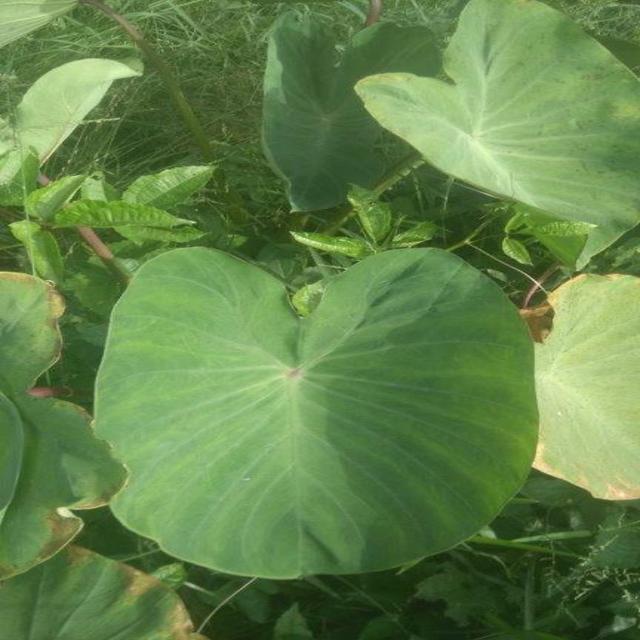
Label: Healthy